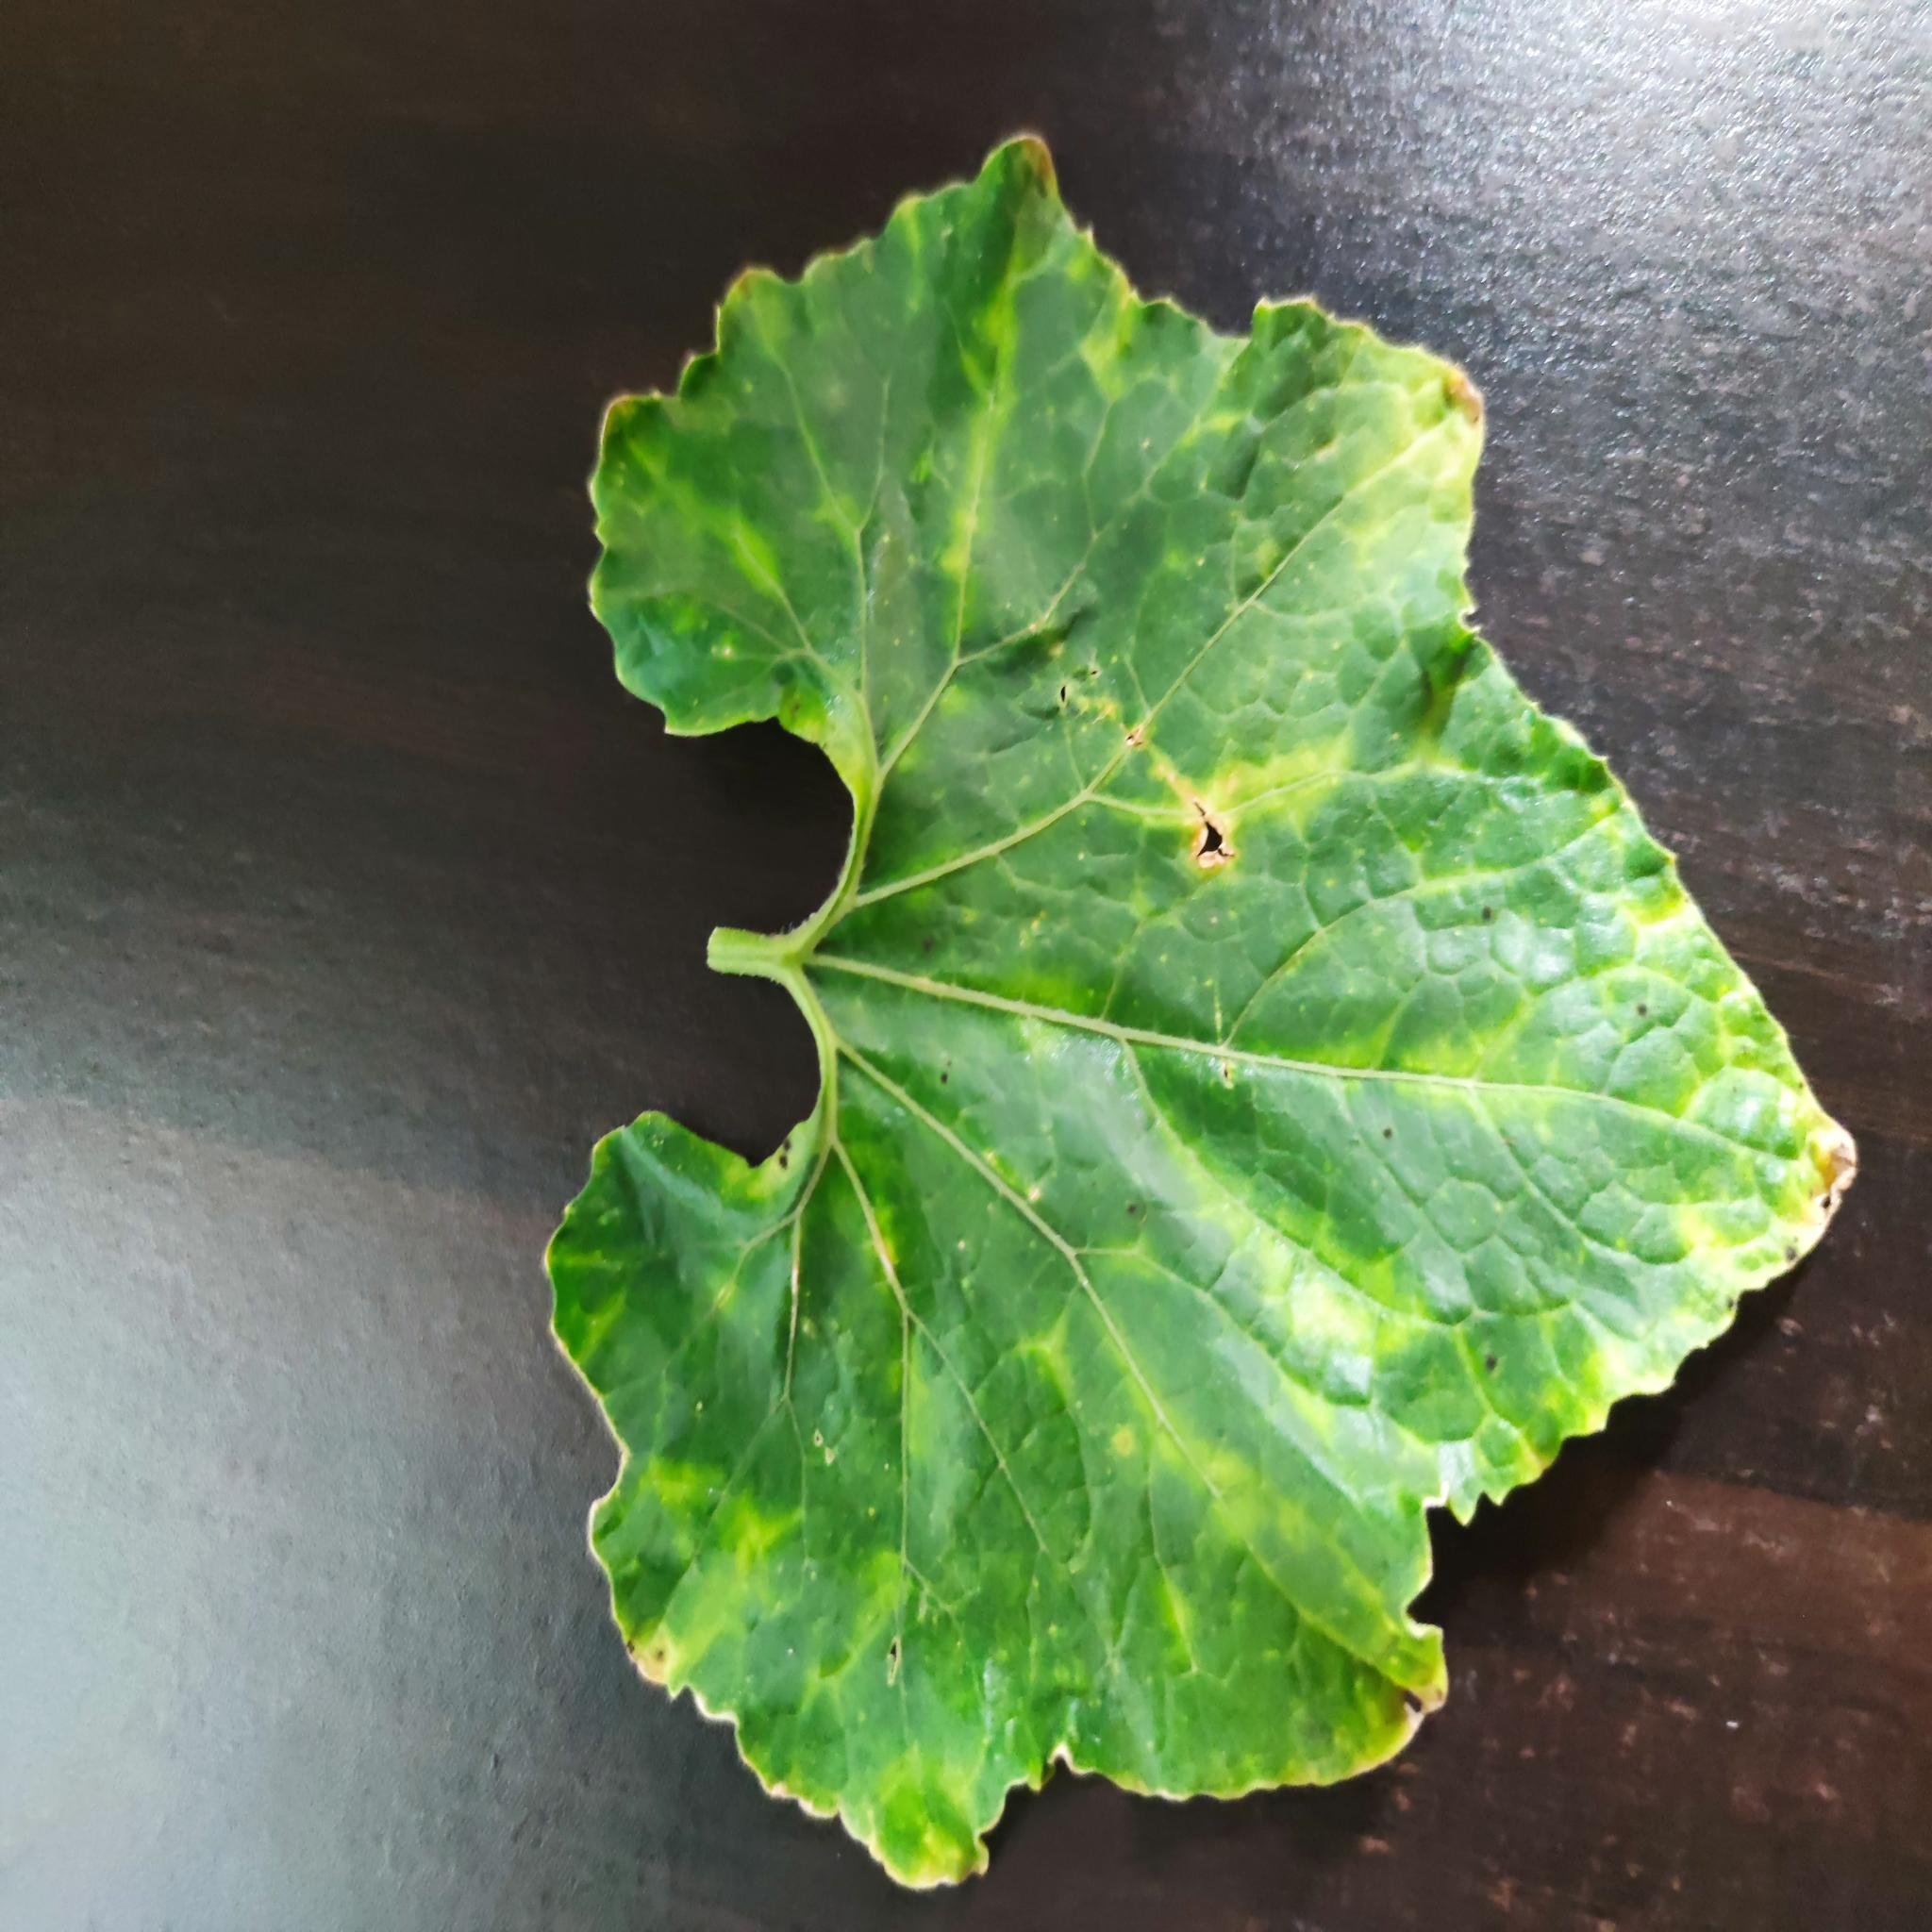
Label: Downy mildew